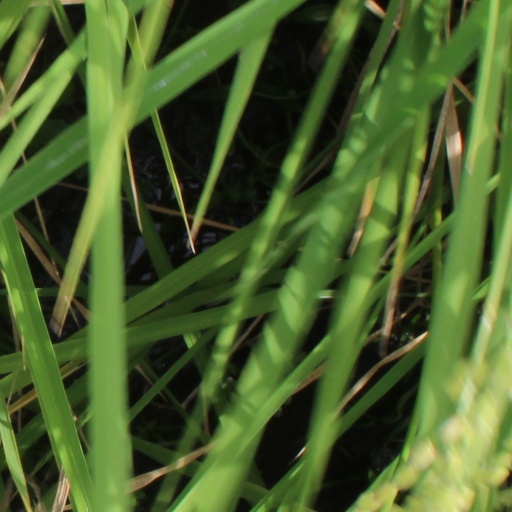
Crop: rice